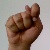
The image shows a hand gesture representing the letter 'T' in Indian Sign Language.